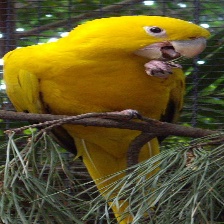
Species: GOLDEN PARAKEET
Scientific name: GUARUBA GUAROUBA